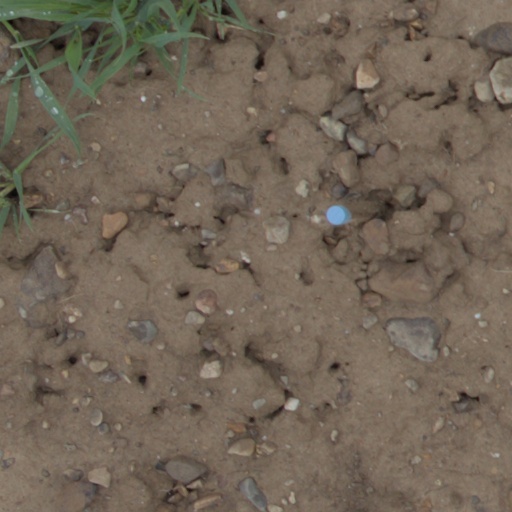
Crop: wheat